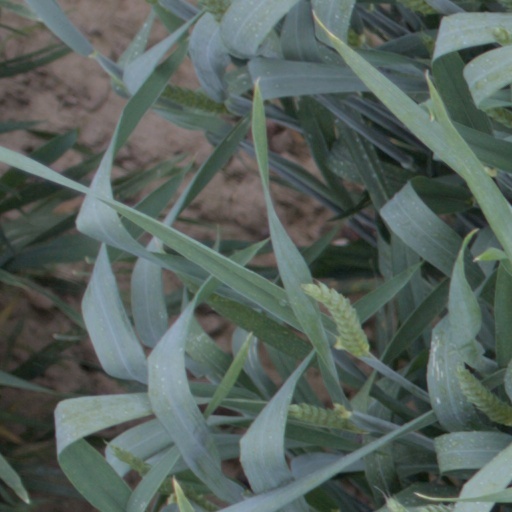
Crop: wheat